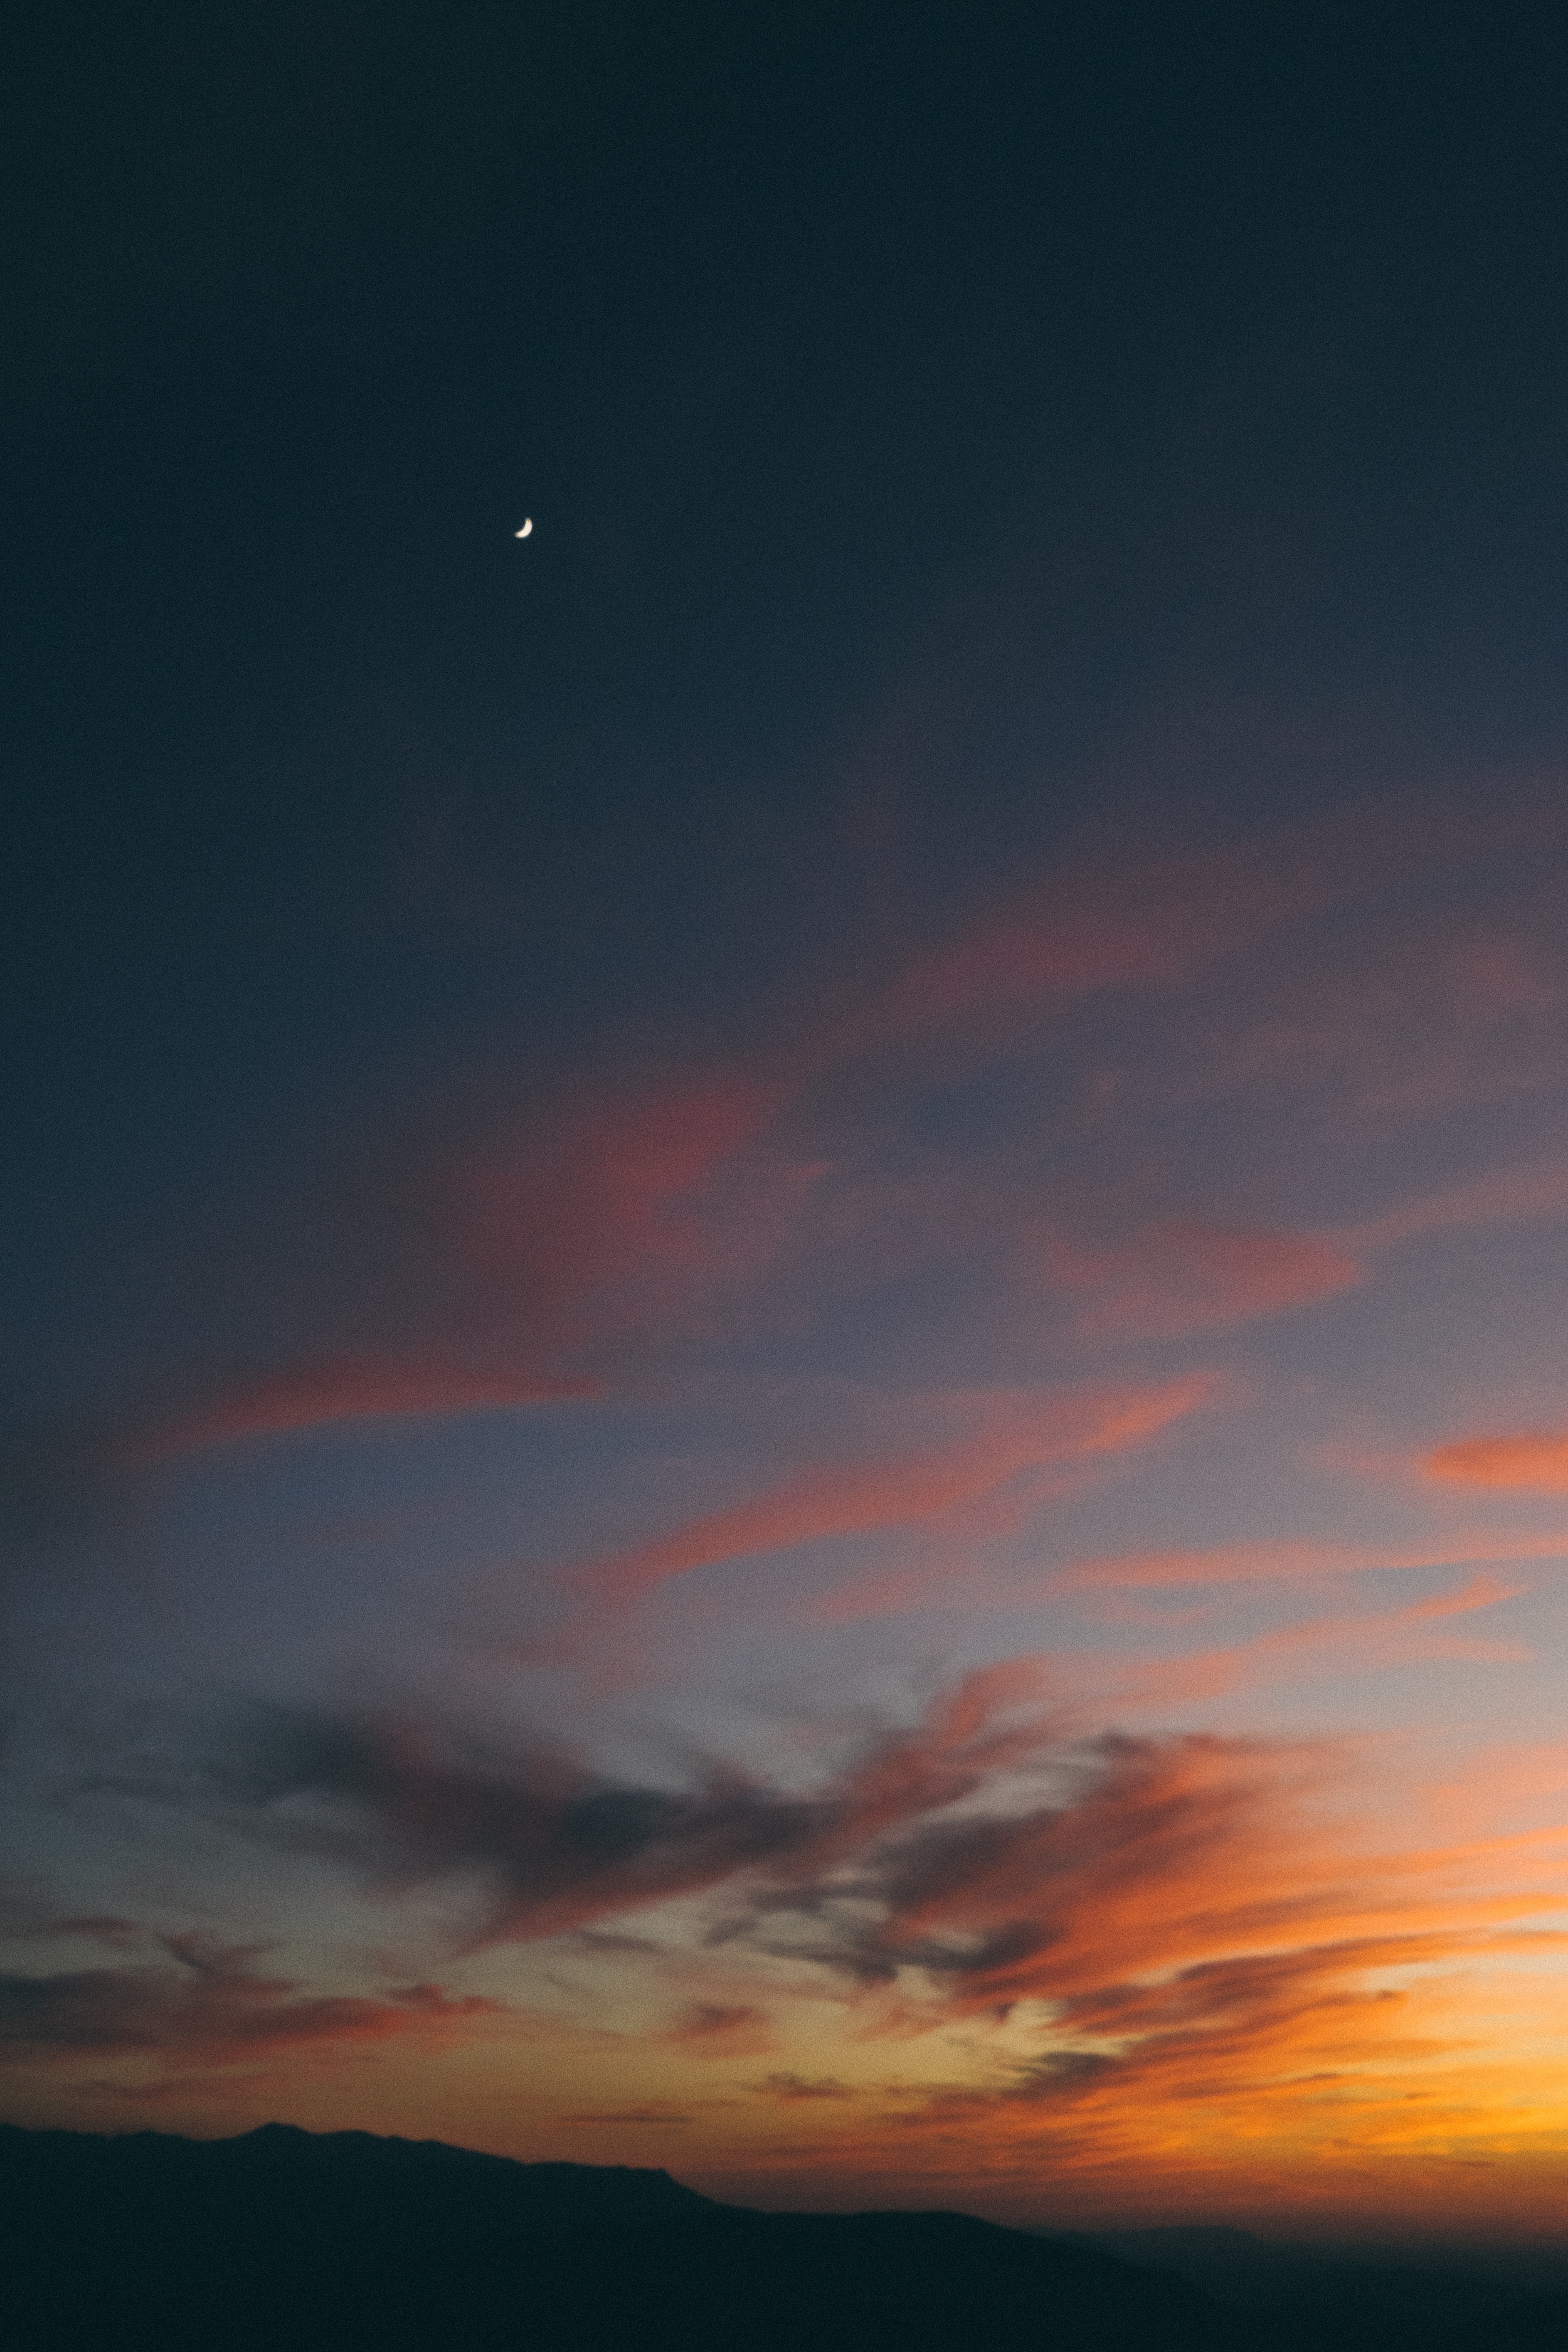
horizon, cloud, sky, sunrise, sunset, sunlight, morning, dawn, atmosphere, dusk, evening, afterglow, astronomical object, red sky at morning